Question: Please indicate a possible affordance area of the jump_skateboard that can be used for riding
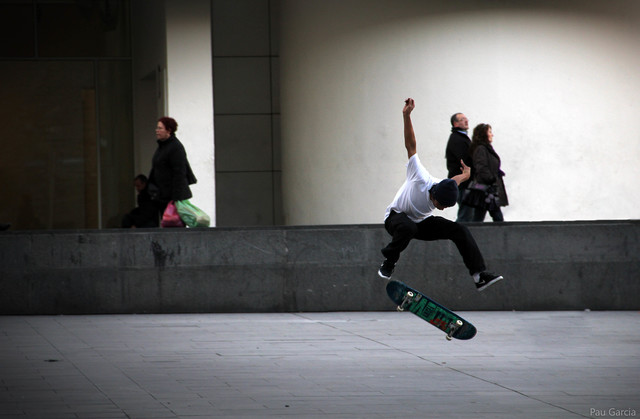
Answer: [379.312, 270.531, 481.464, 344.581]